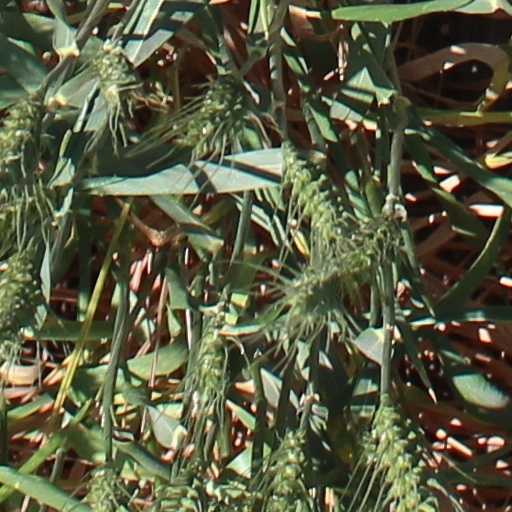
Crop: wheat